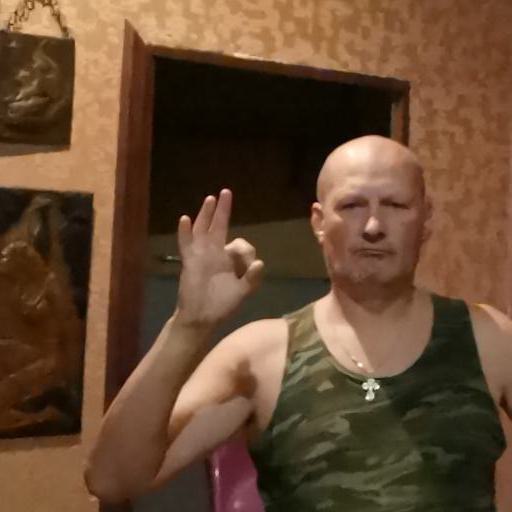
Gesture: ok